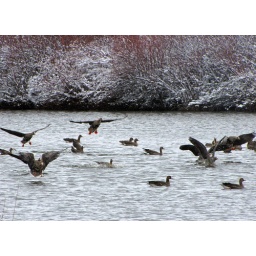
(04/21/10) A group of birds flying in during winter.